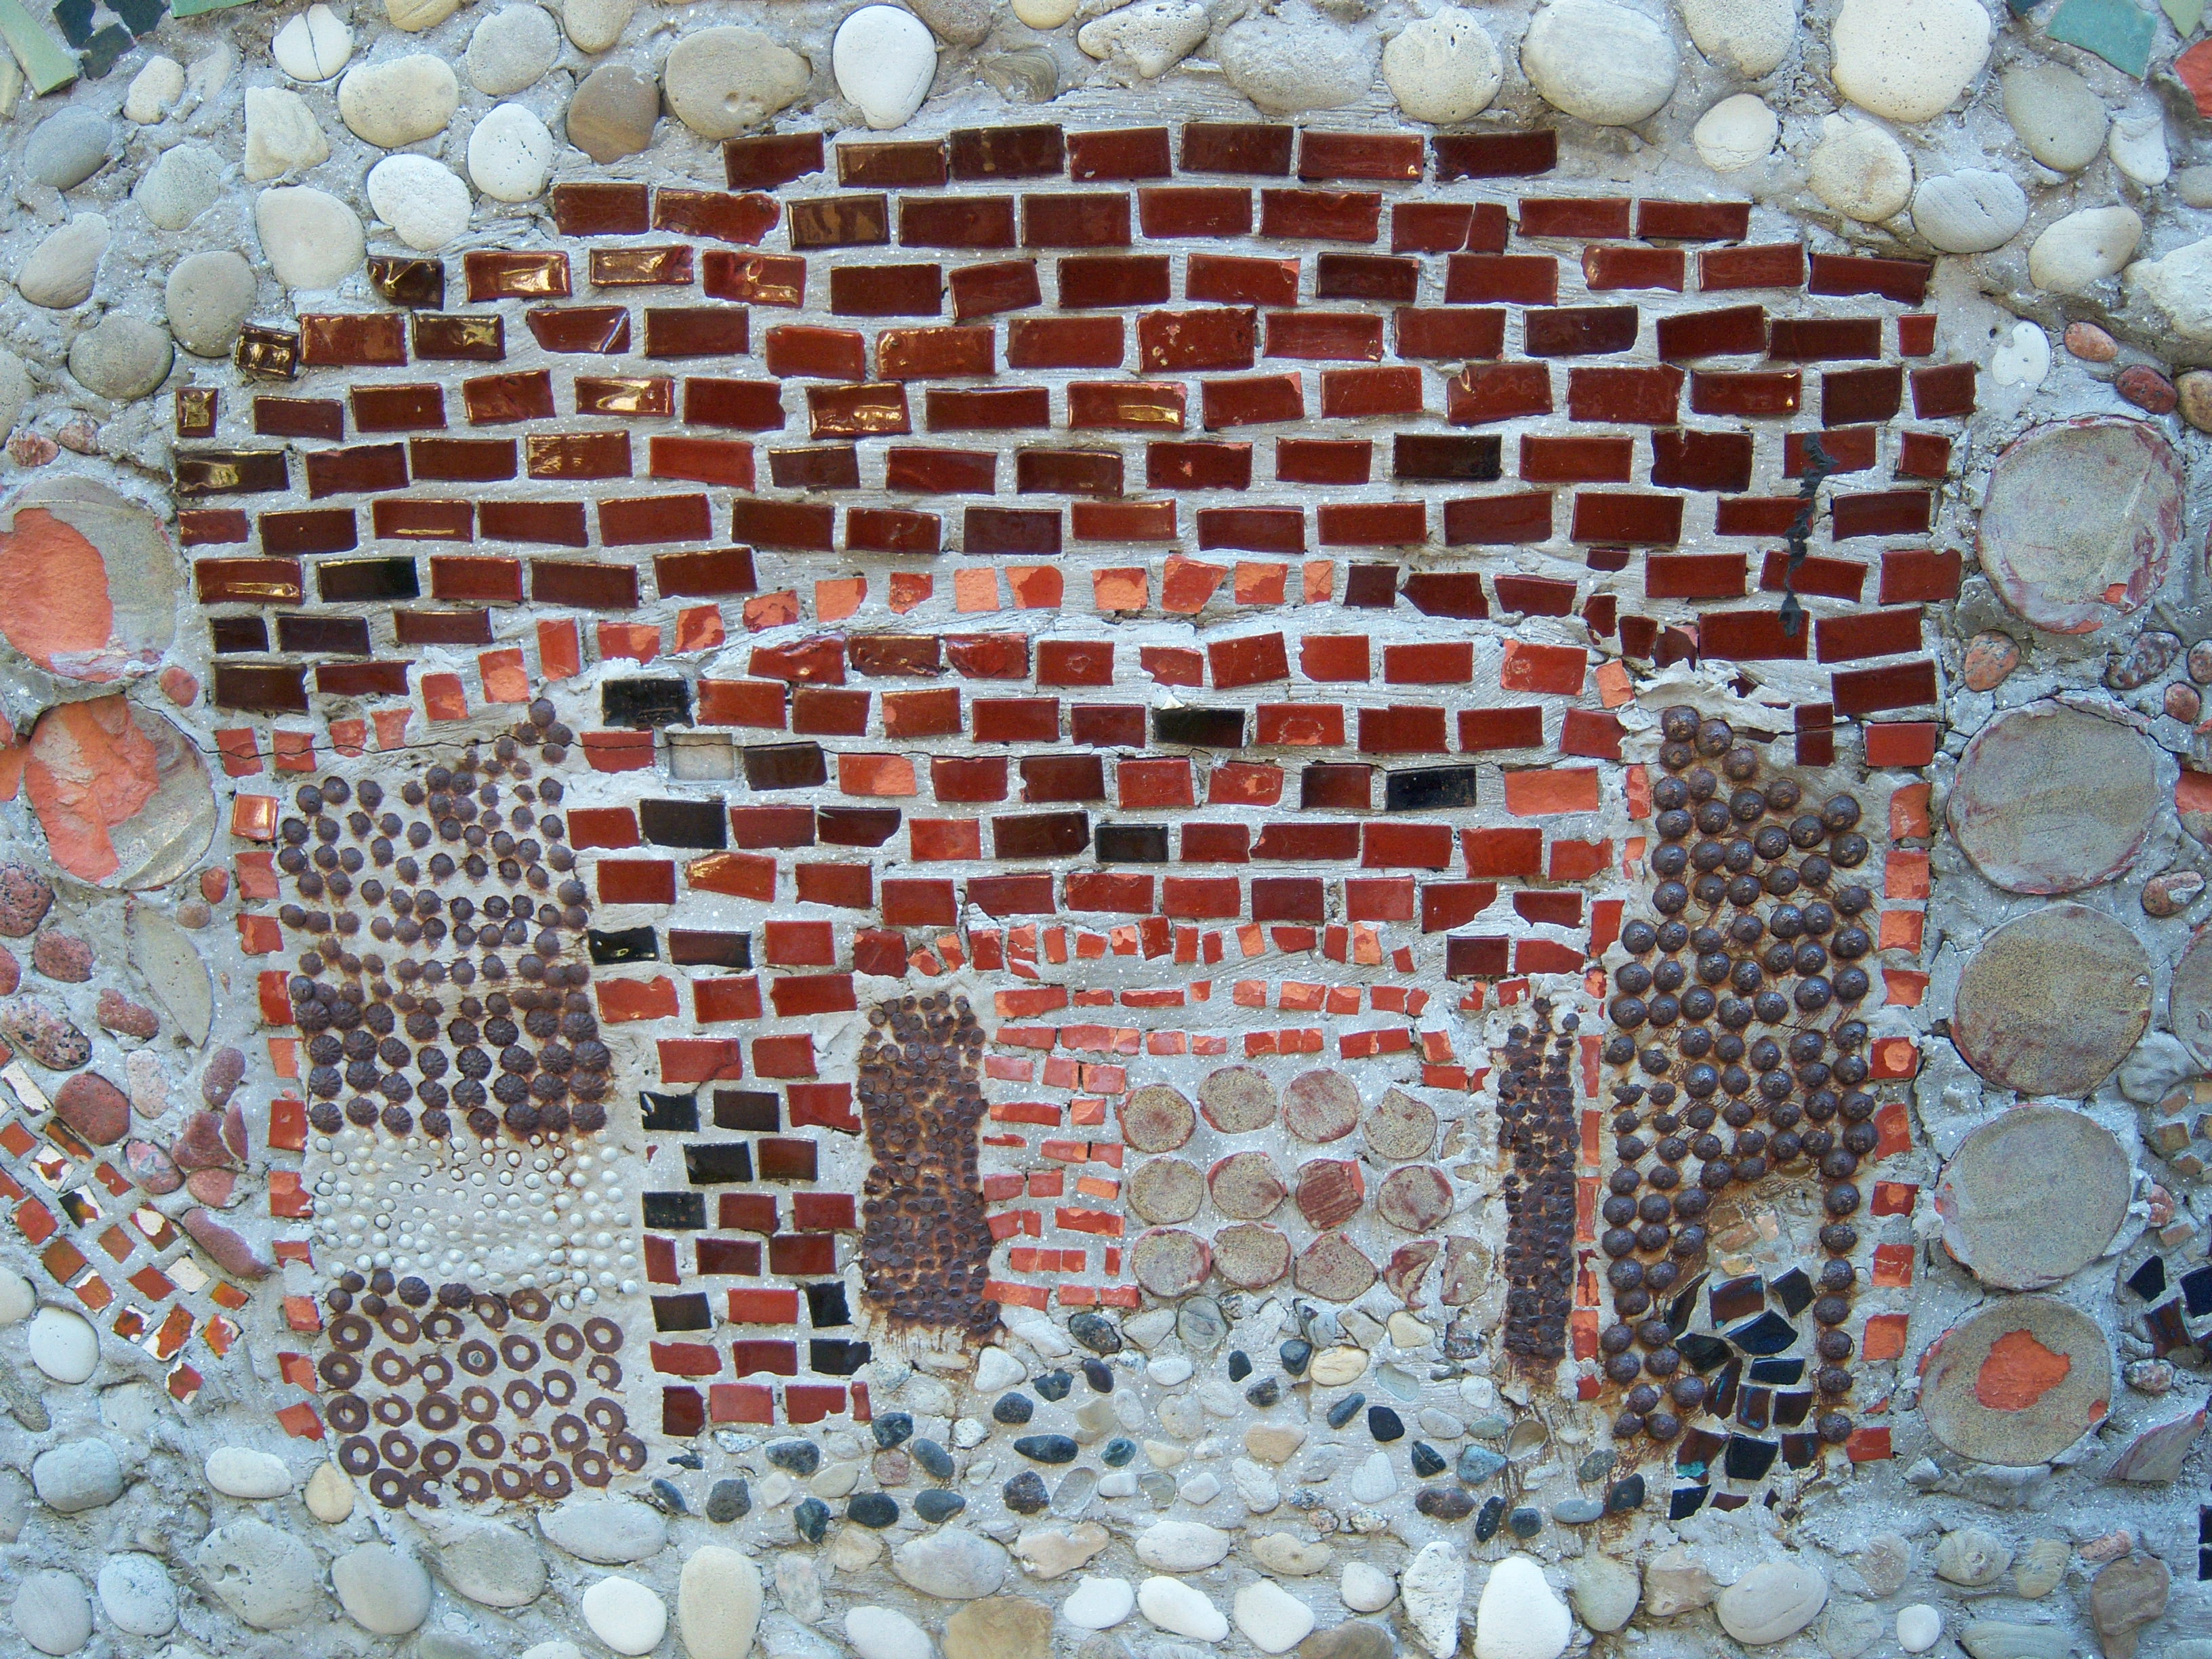
wall, pattern, brick, art, mosaic, brickwork, wisconsin, kenoshacounty, kenosha, flooring, stone carving, road surface